Kurdish nationalism

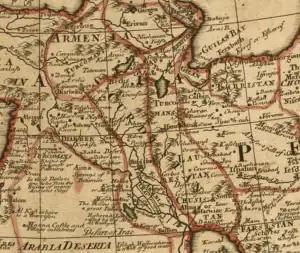
Kurdistan in an antique map.

Devastation from the war, as well as "looting and destruction of crops by Russian, Ottoman, and British [troops]... caused severe famine in the area".In such dire conditions, it was the central focus of all tribal leaders to rebuild their village/tribal infrastructure in order to provide for their own people. Major nationalist or political movements were not foremost in their minds; survival was the necessity.